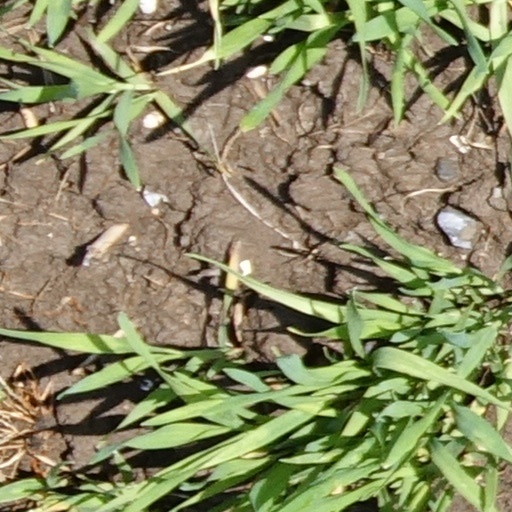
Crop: wheat